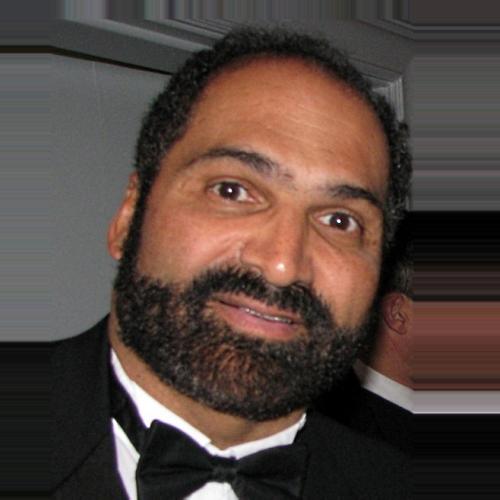
Age: 58